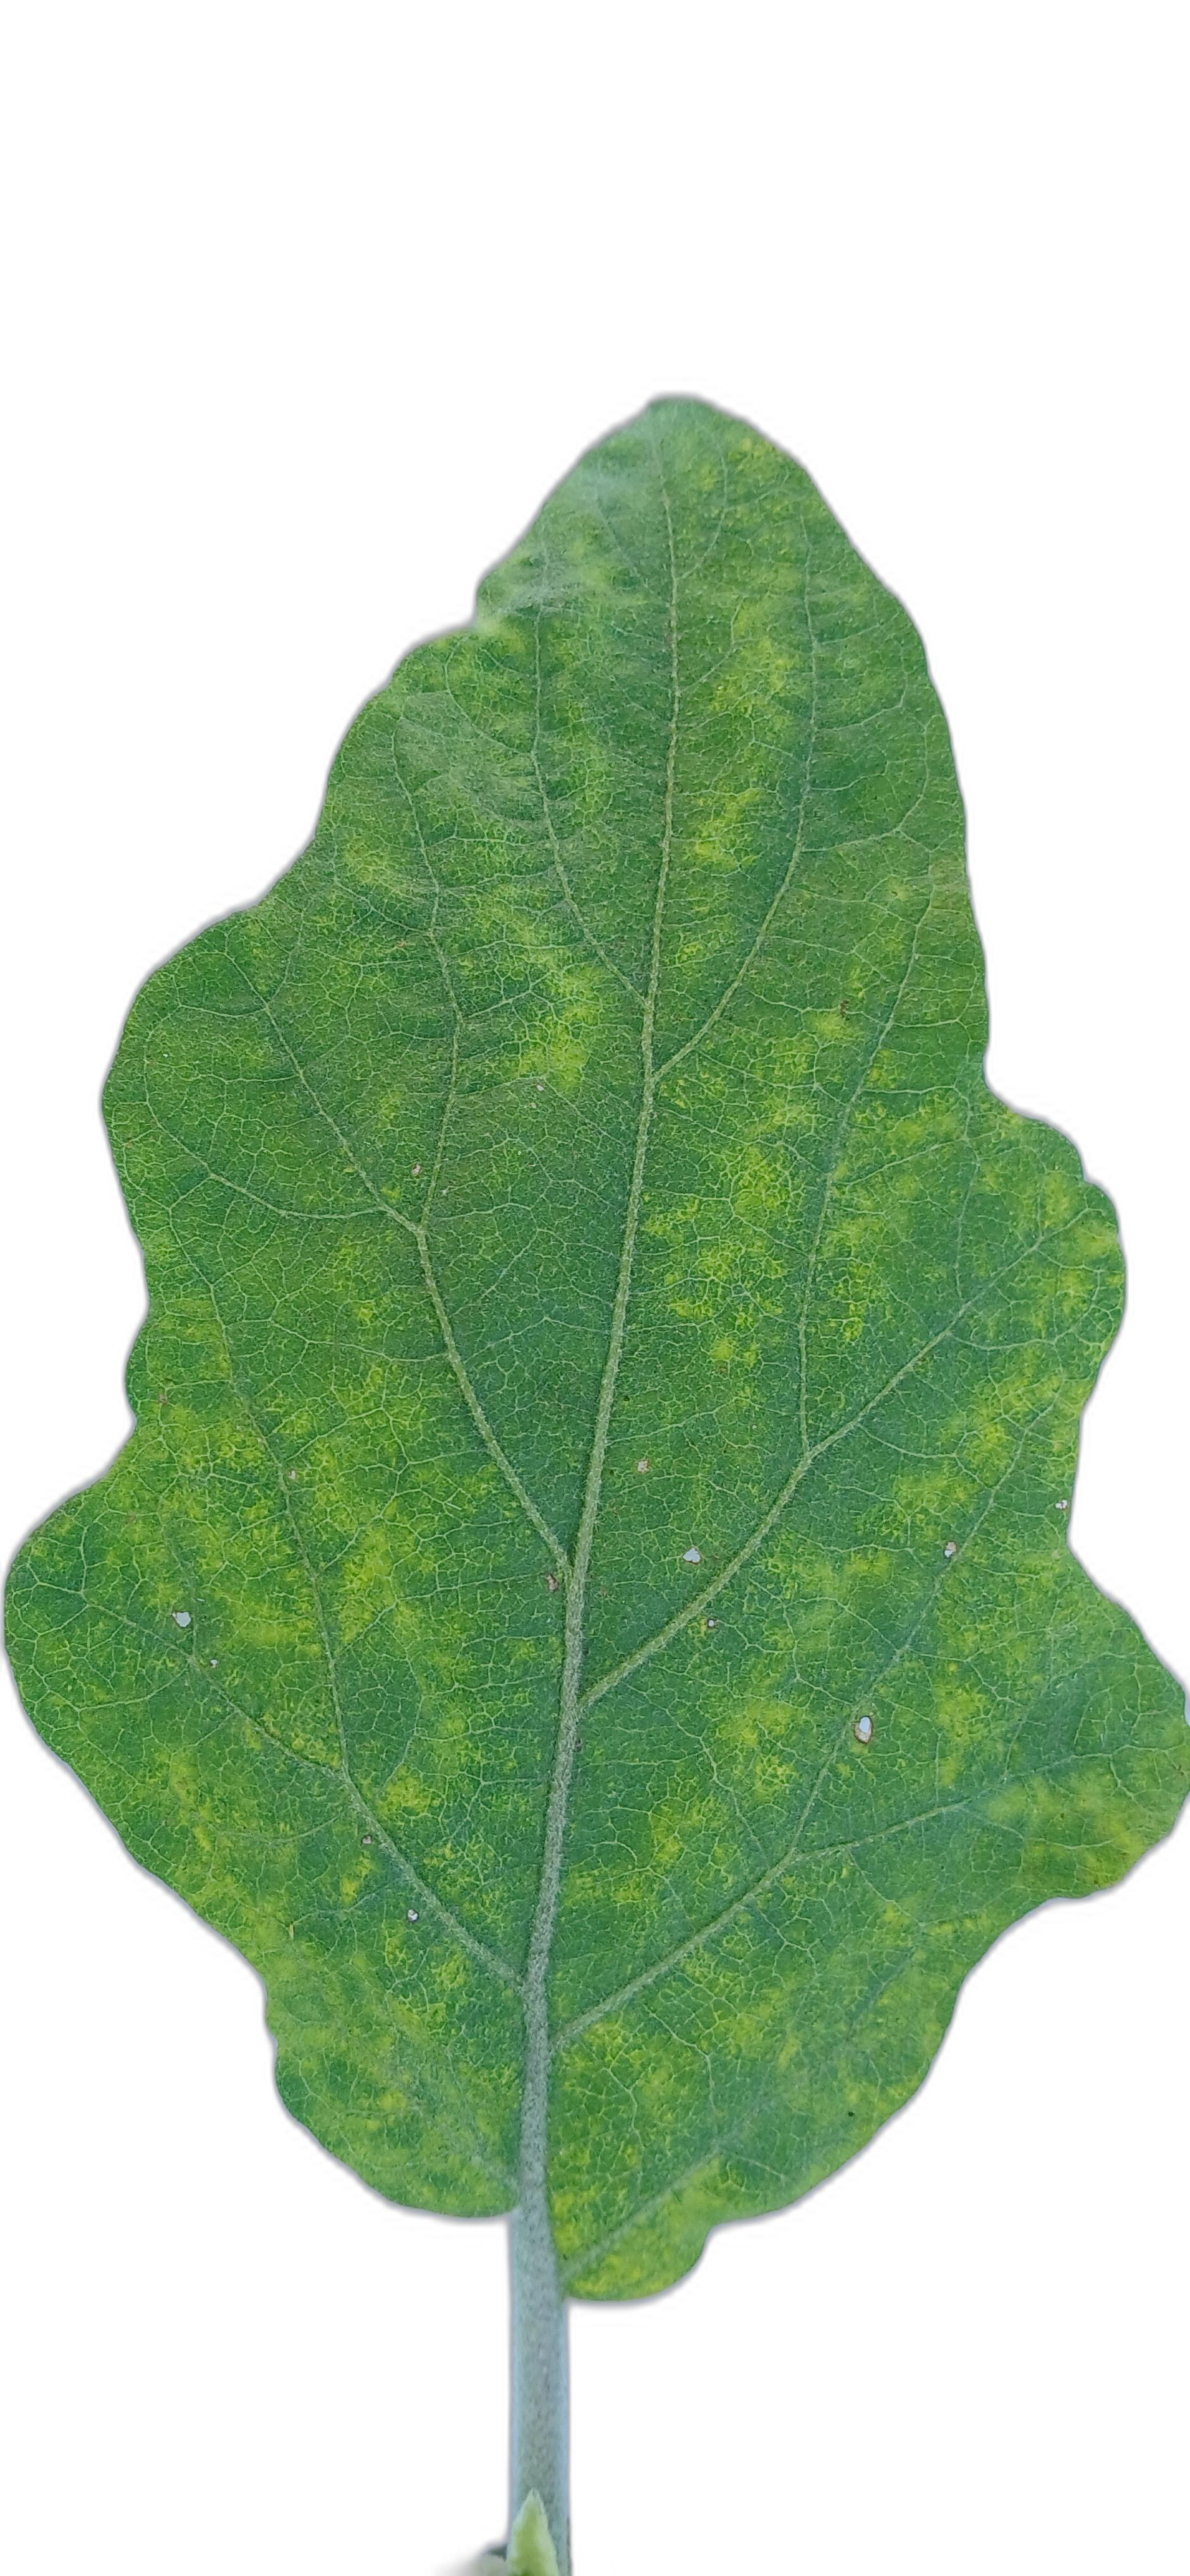
Label: Healthy Leaf